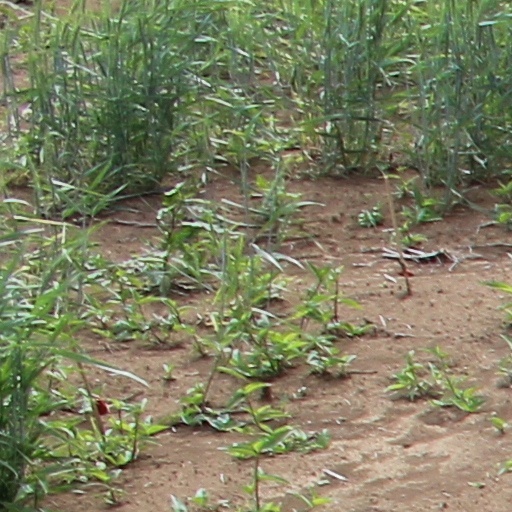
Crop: wheat